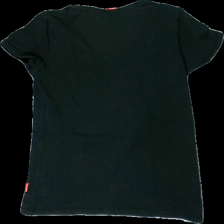
View: back
Type: T-shirt
Category: Ladies
Brand: Newbody
Colors: Black
Material: 100% cotton
Cut: C-collar
Size: M
Season: All
Price range: <50
Recommended usage: Export
Comment: askew